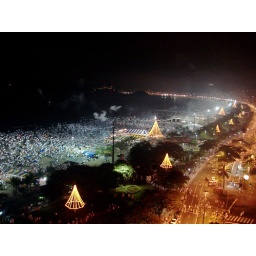
View from 13th floor on the avenue along the coast. People all dressed in white gather on the beach